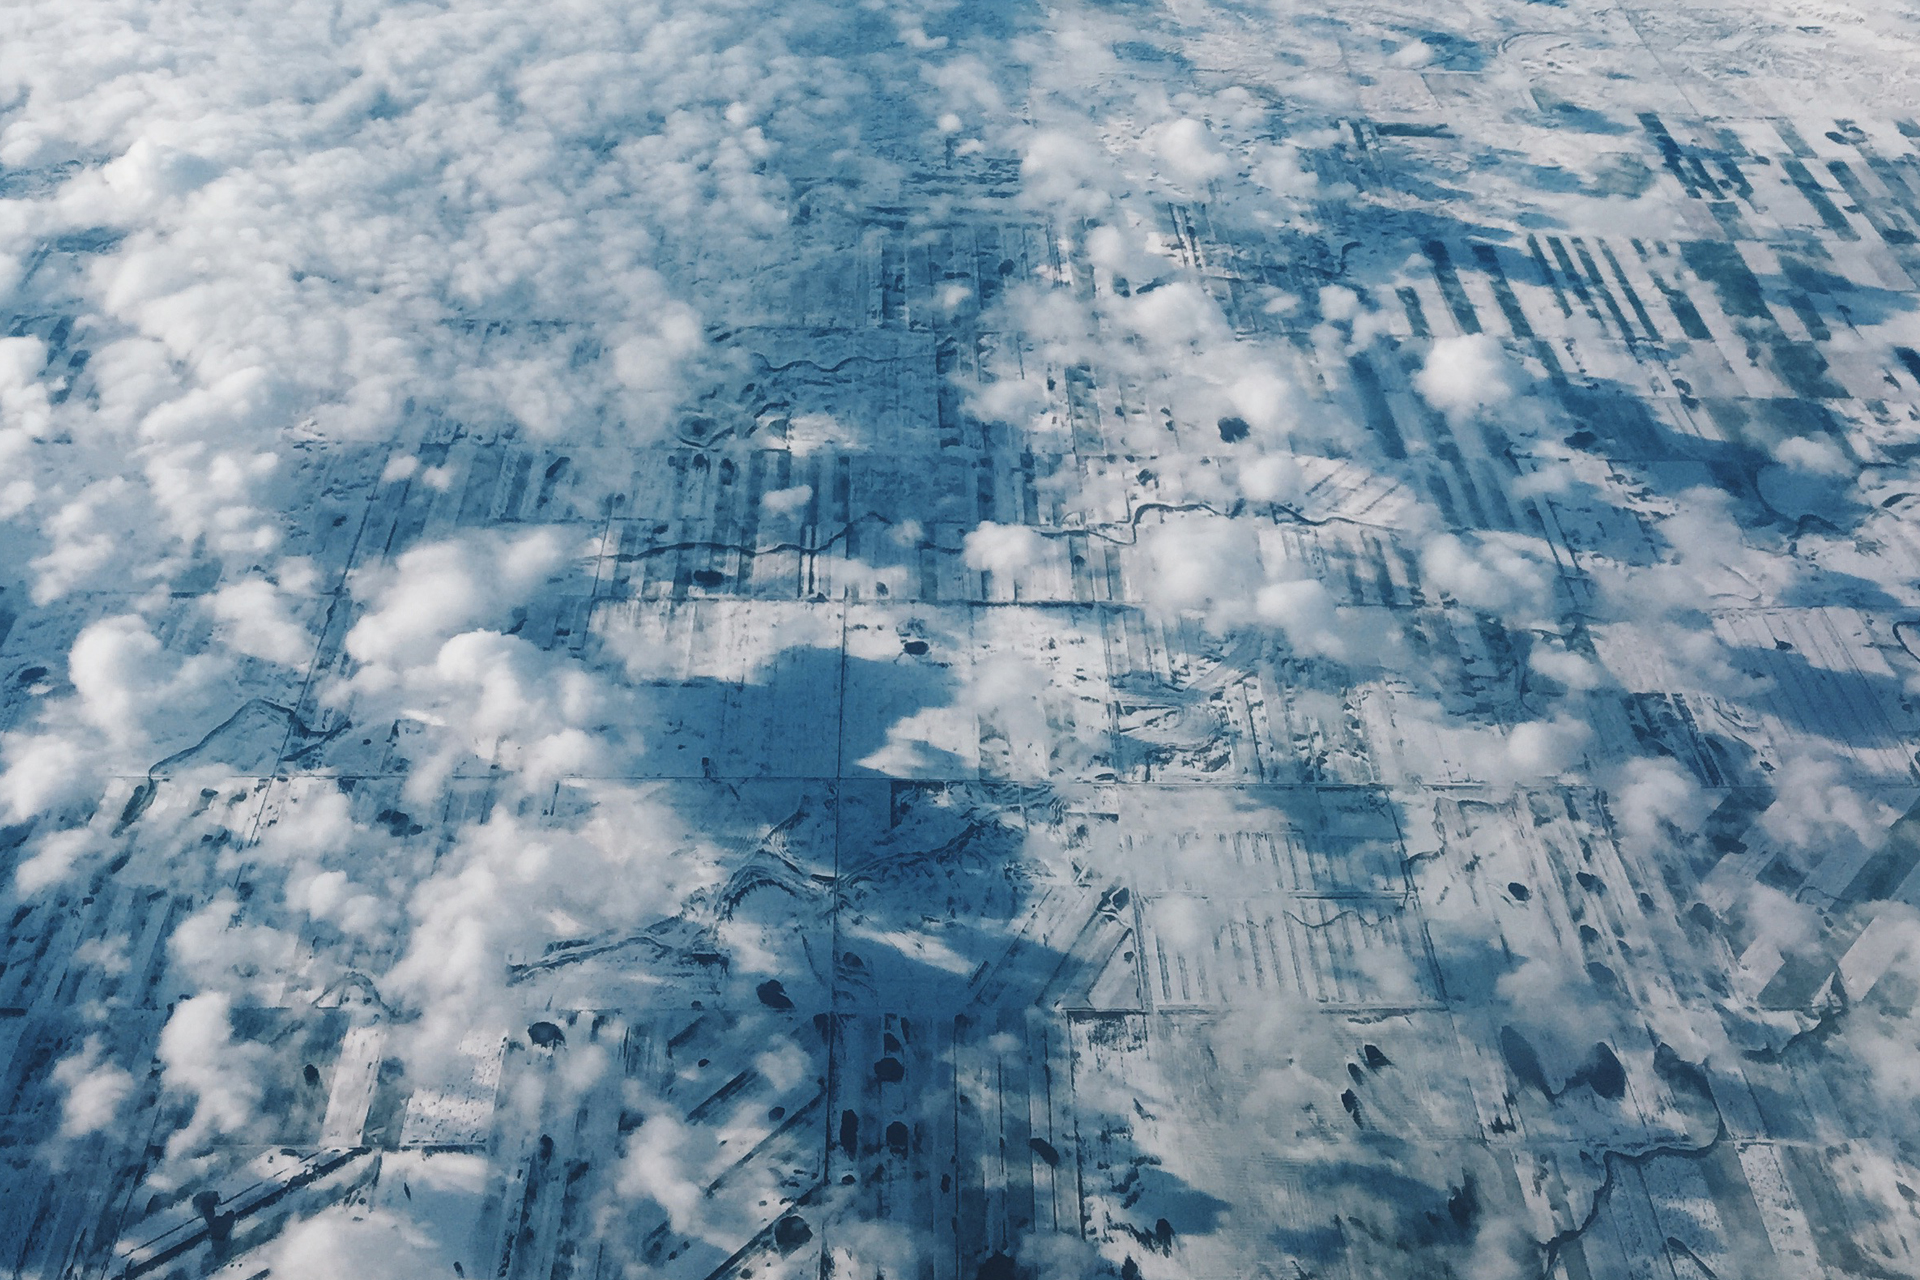
mountain, snow, winter, cloud, sky, atmosphere, mountain range, flying, ice, reflection, flight, weather, blue, clouds, earth, top, aerial photography, atmosphere of earth, geological phenomenon